Goalball at the 2012 Summer Paralympics

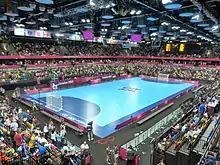
The Copper Box area which was to be used for goalball at the 2012 Summer Paralympic Games.

Goalball at the 2012 Summer Paralympics was held in London from 29 August to 9 September 2012.